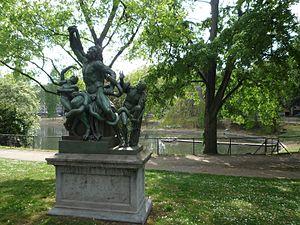
Le parc d'Avroy est un parc de la ville de Liège situé dans le quartier du centre entre le boulevard d'Avroy et l'avenue Rogier.